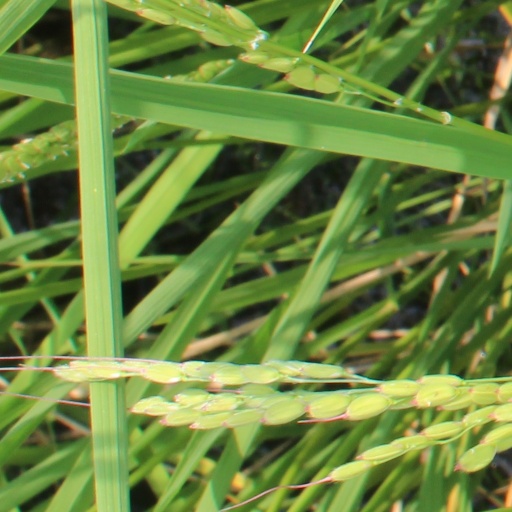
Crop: rice